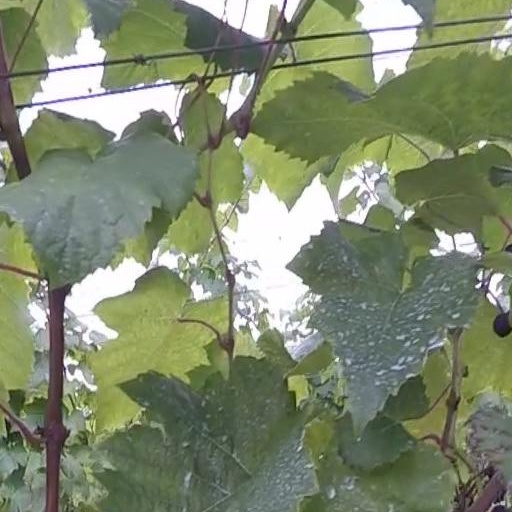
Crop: grape